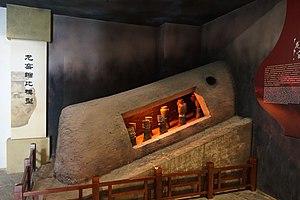
Le four dragon ou four longyao est une forme traditionnelle de four à bois utilisée en particulier dans le sud de la Chine pour produire la céramique chinoise.